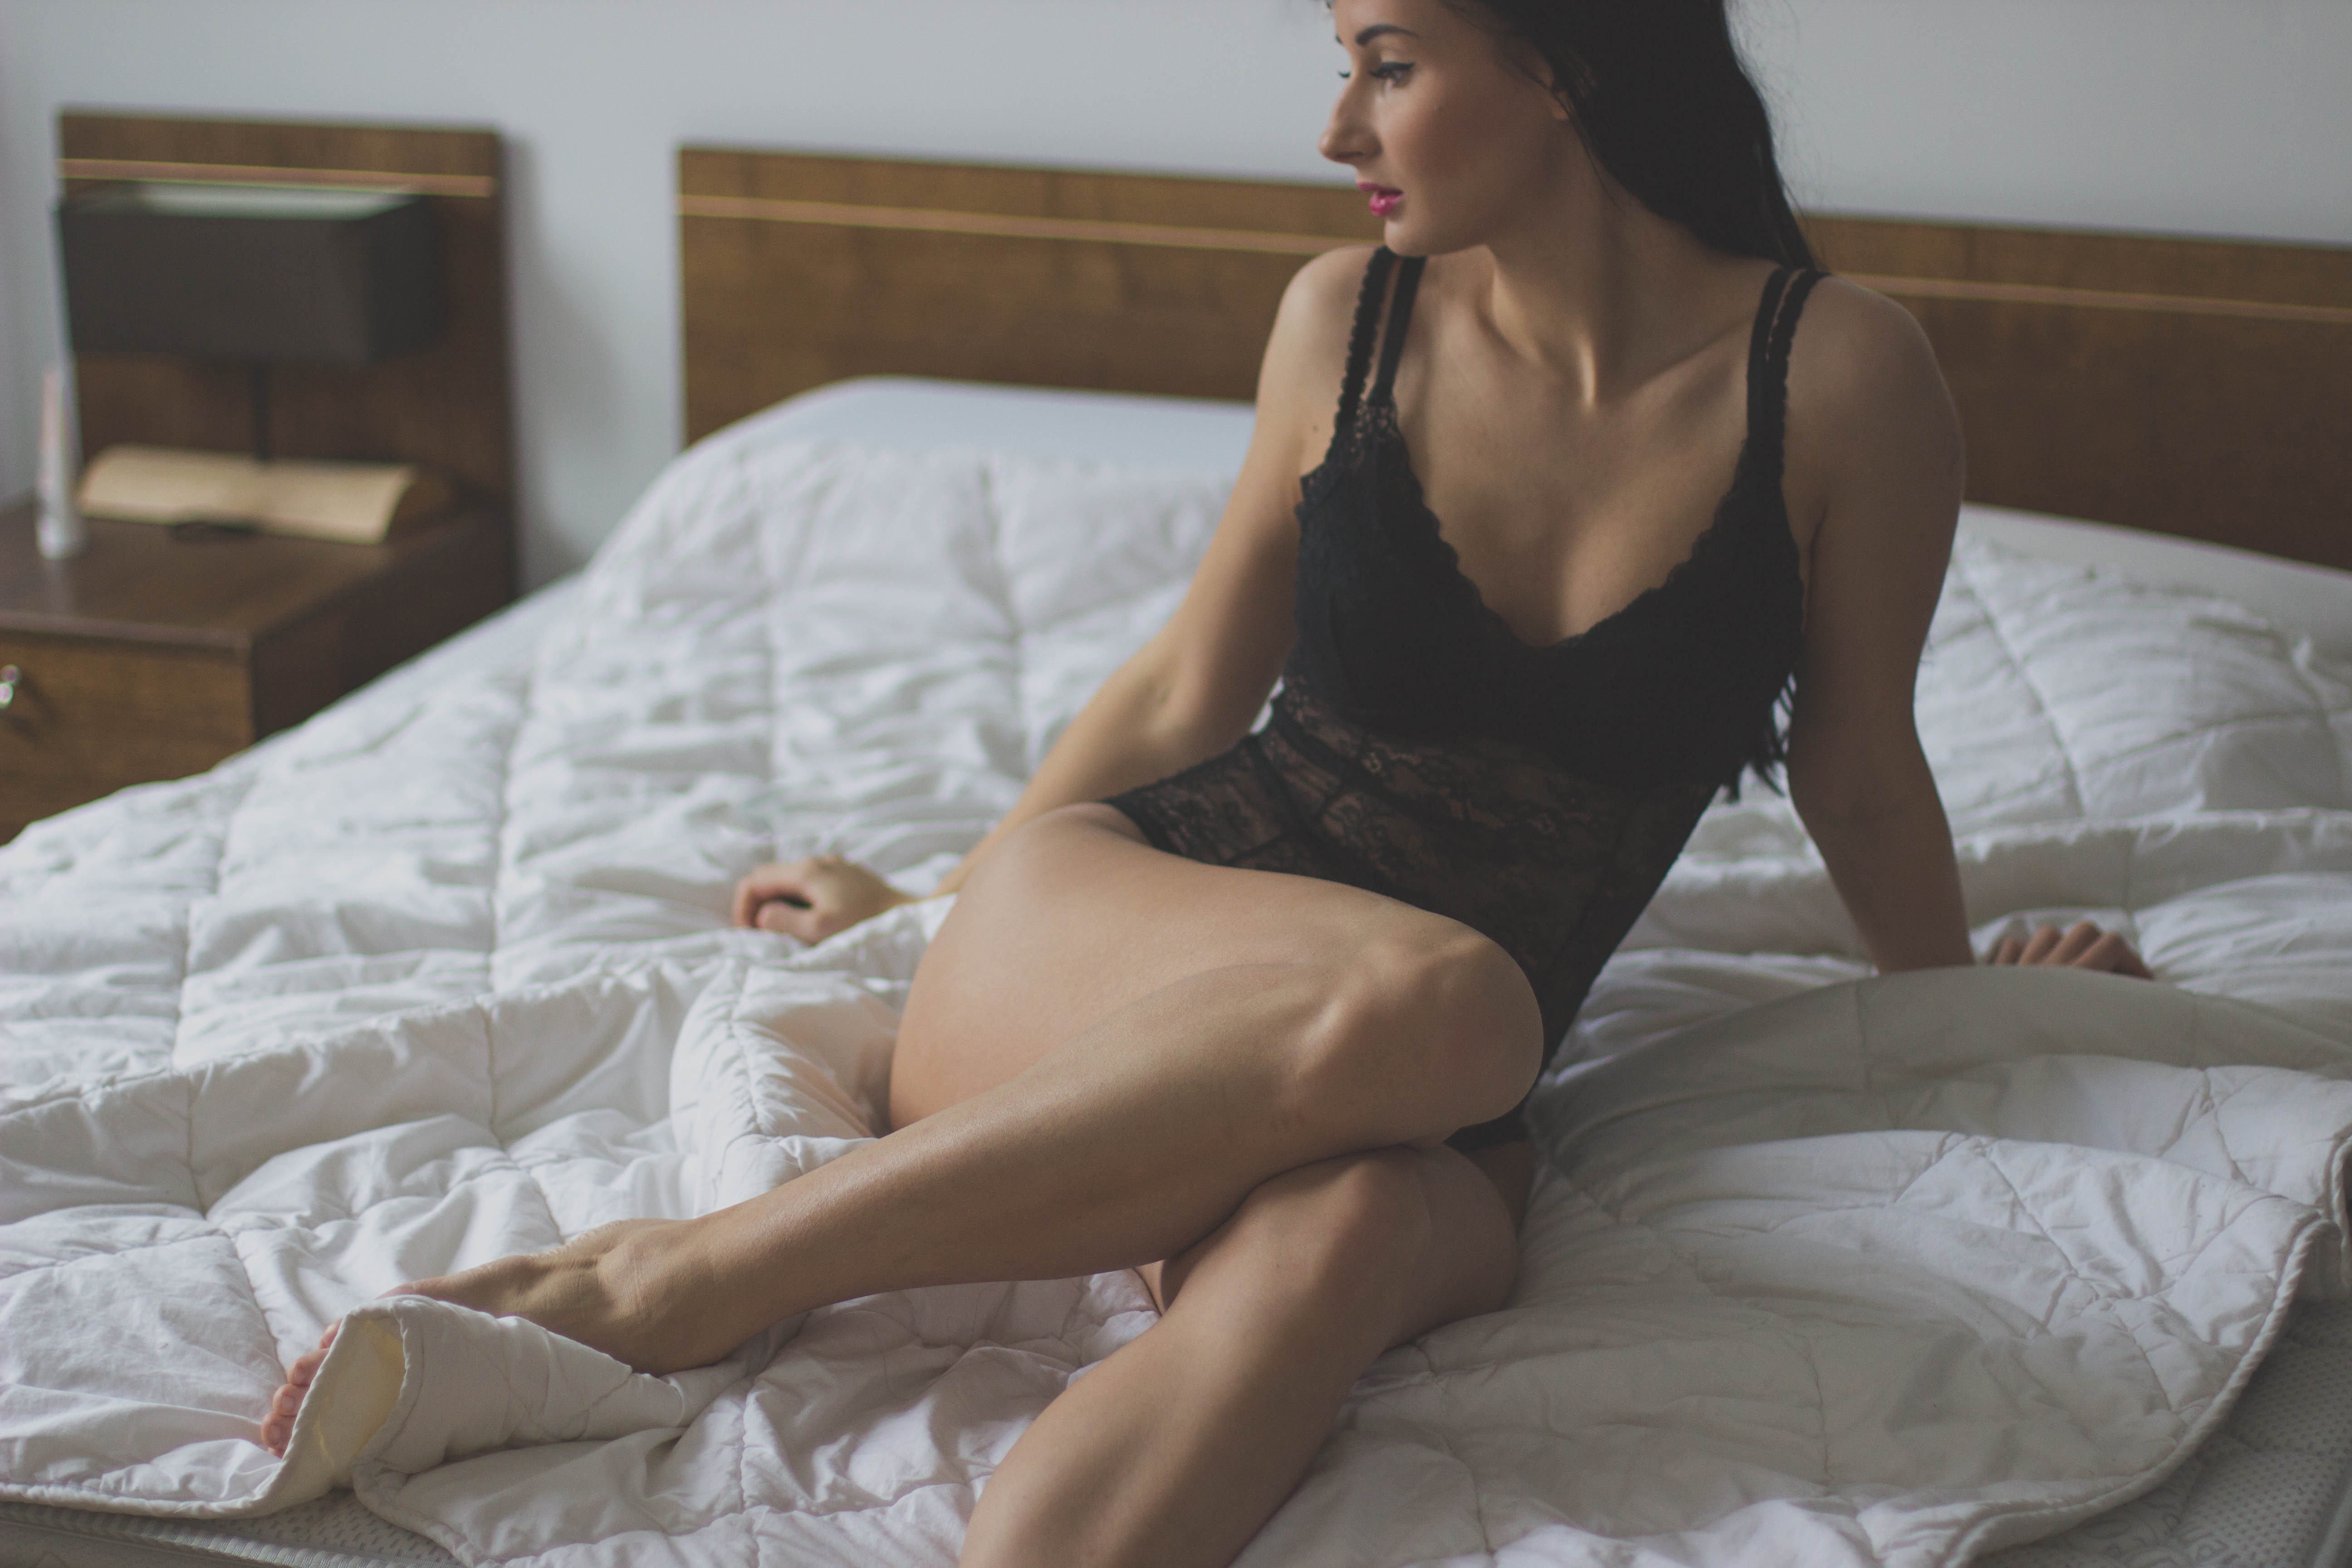
hand, person, girl, woman, hair, female, leg, model, finger, sitting, clothing, room, bedroom, blanket, mattress, hairstyle, long hair, human body, lingerie, black hair, indoors, dress, bed, thigh, pose, beauty, sexy, blond, pretty, underwear, adult, bra, photo shoot, brown hair, nighties, human positions, undergarment, art model, supermodel